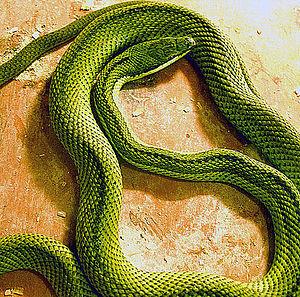
La province de Corrientes est une province du nord-est de l'Argentine, dont la capitale est la ville de Corrientes. Au nord comme à l'ouest elle est délimitée par le Río Paraná, qui la sépare du Paraguay et des provinces du Chaco et de Santa Fe ; sa frontière orientale est constituée par le río Uruguay, qui la sépare de la République d'Uruguay et du Brésil ; les rivières Guayquiraró et Mocoretá délimitent sa frontière sud avec la province d'Entre Ríos. Au nord-est se trouve sa seule frontière artificielle, qui la sépare de la province de Misiones.